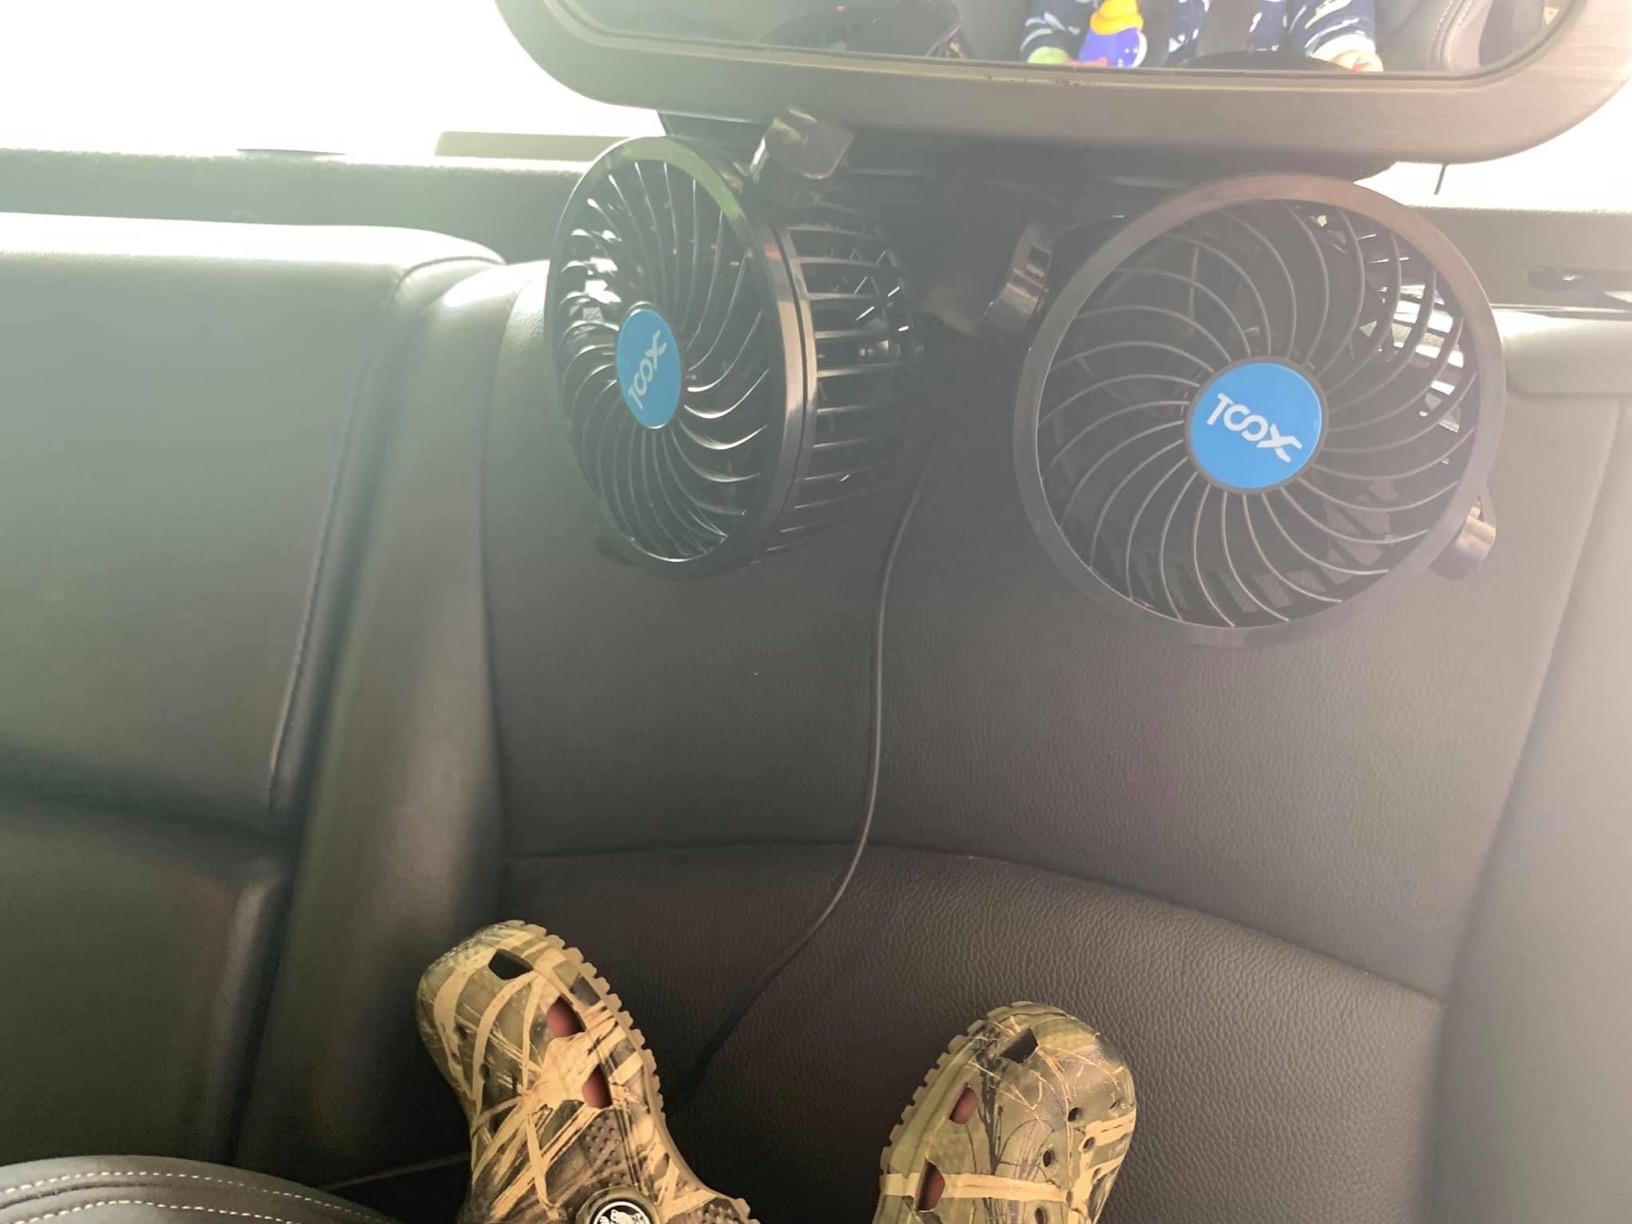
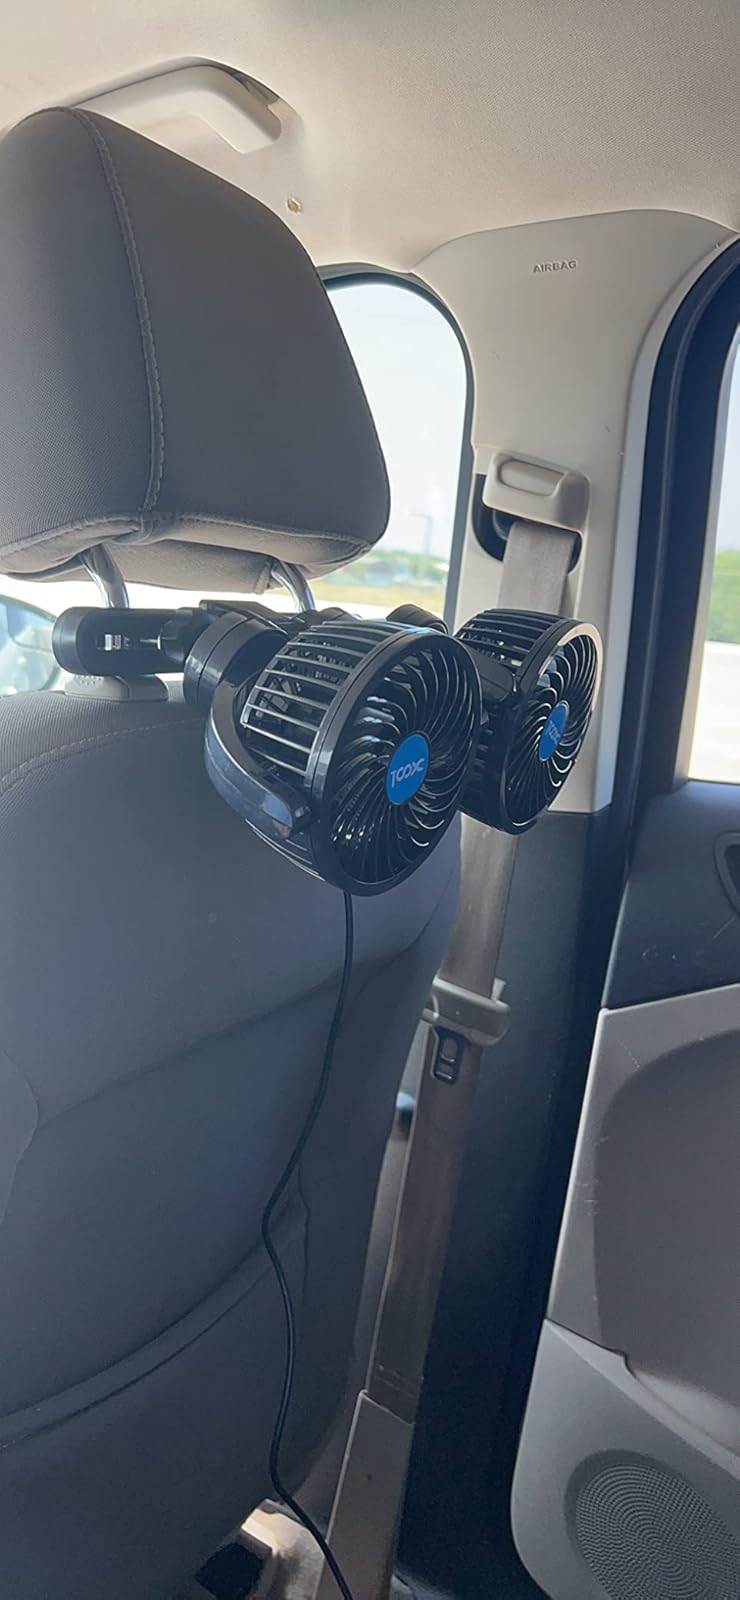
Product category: fan
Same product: yes